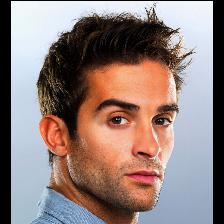
Label: Human